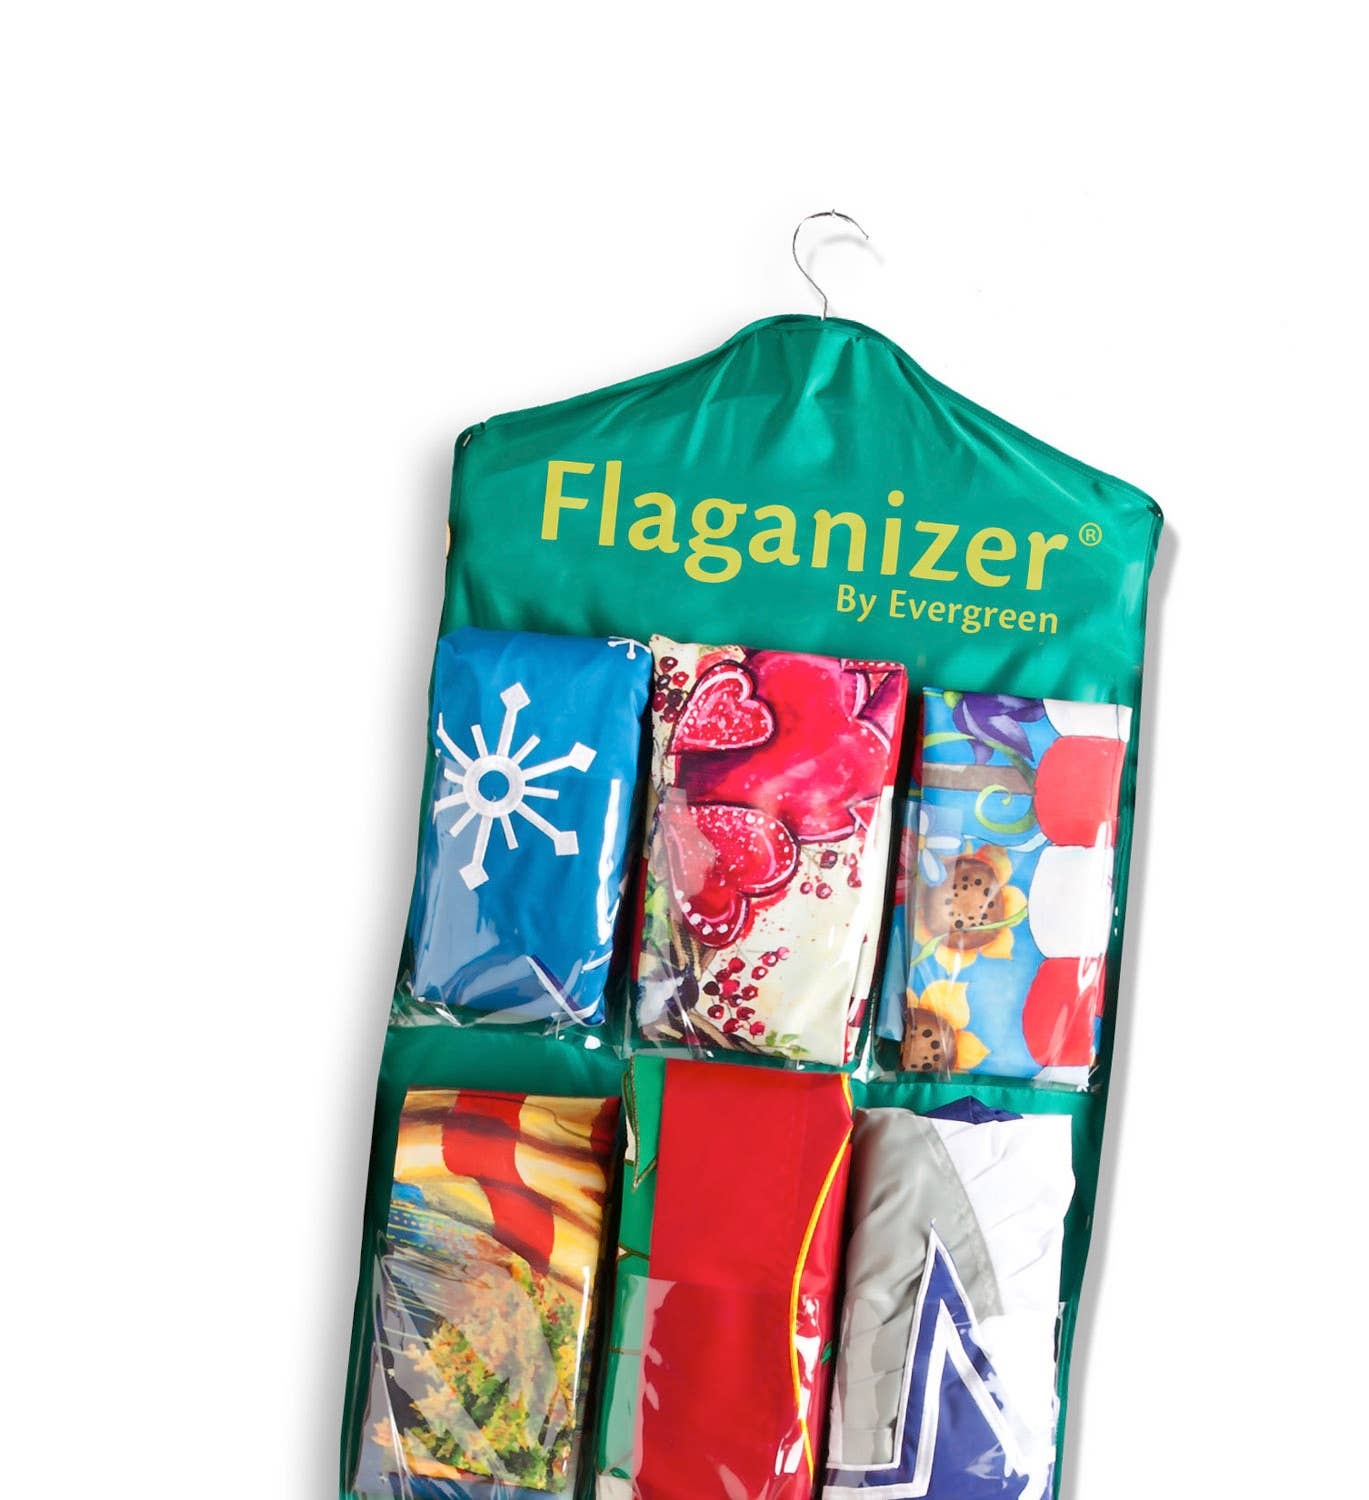
Flag Organizer
Keep flags organized in one easy location! This two-sided flag organizer can hold up to 33 of house or garden-sized flags, and is perfect for the customers who have a flag for every occasion. Simply attach to a rod and hang in a closet for easy organization.
Brand: Evergreen Enterprises
Category: Home & Garden > Decor > Flag & Windsock Accessories